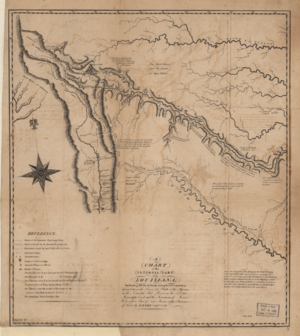
Le capitaine Zebulon Pike de l'US Army conduisit l’expédition Pike du 15 juillet 1806 au 1ᵉʳ juillet 1807) afin d'explorer le sud et l'ouest des nouveaux territoires achetés à la France lors de la vente de la Louisiane. À peu près contemporaine de l'expédition Lewis et Clark, l'excursion de Pike fut le premier effort des États-Unis pour explorer l'ouest des Grandes Plaines et les Rocky Mountains du Colorado, elle marque également la découverte du Pikes Peak qui culmine à 4 302 m.